Sulfur dioxide

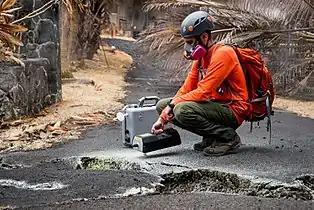
US Geological Survey volunteer tests for sulfur dioxide after the 2018 lower Puna eruption.

In the United States, the Center for Science in the Public Interest lists the two food preservatives, sulfur dioxide and sodium bisulfite, as being safe for human consumption except for certain asthmatic individuals who may be sensitive to them, especially in large amounts. Symptoms of sensitivity to sulfiting agents, including sulfur dioxide, manifest as potentially life-threatening trouble breathing within minutes of ingestion. Sulphites may also cause symptoms in non-asthmatic individuals, namely dermatitis, urticaria, flushing, hypotension, abdominal pain and diarrhea, and even life-threatening anaphylaxis.